Western Park Open Air School

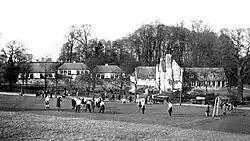

The Western Park Open Air School, situated in Western Park, was the first open air school in Leicester, for children with respiratory problems. It opened on 7 November 1930 and closed in 2005. In 1937, it was chosen by the Royal Institute of British Architects to illustrate its Modern Schools Exhibition. It is Grade II listed with Historic England.